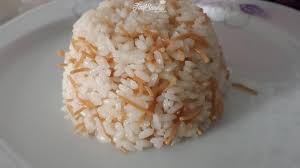
Yemek: pirinc_pilavi